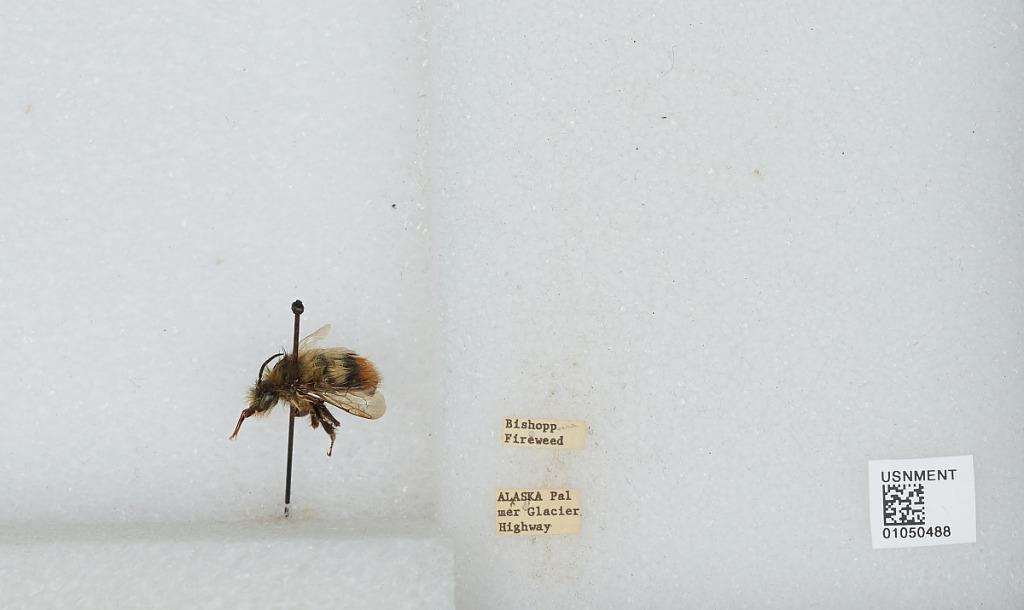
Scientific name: Bombus sp.
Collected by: Bishopp
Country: United States
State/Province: Alaska
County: Matanuska-Susitna
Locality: Palmer, Glacier Highway
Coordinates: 61.6019, -149.117